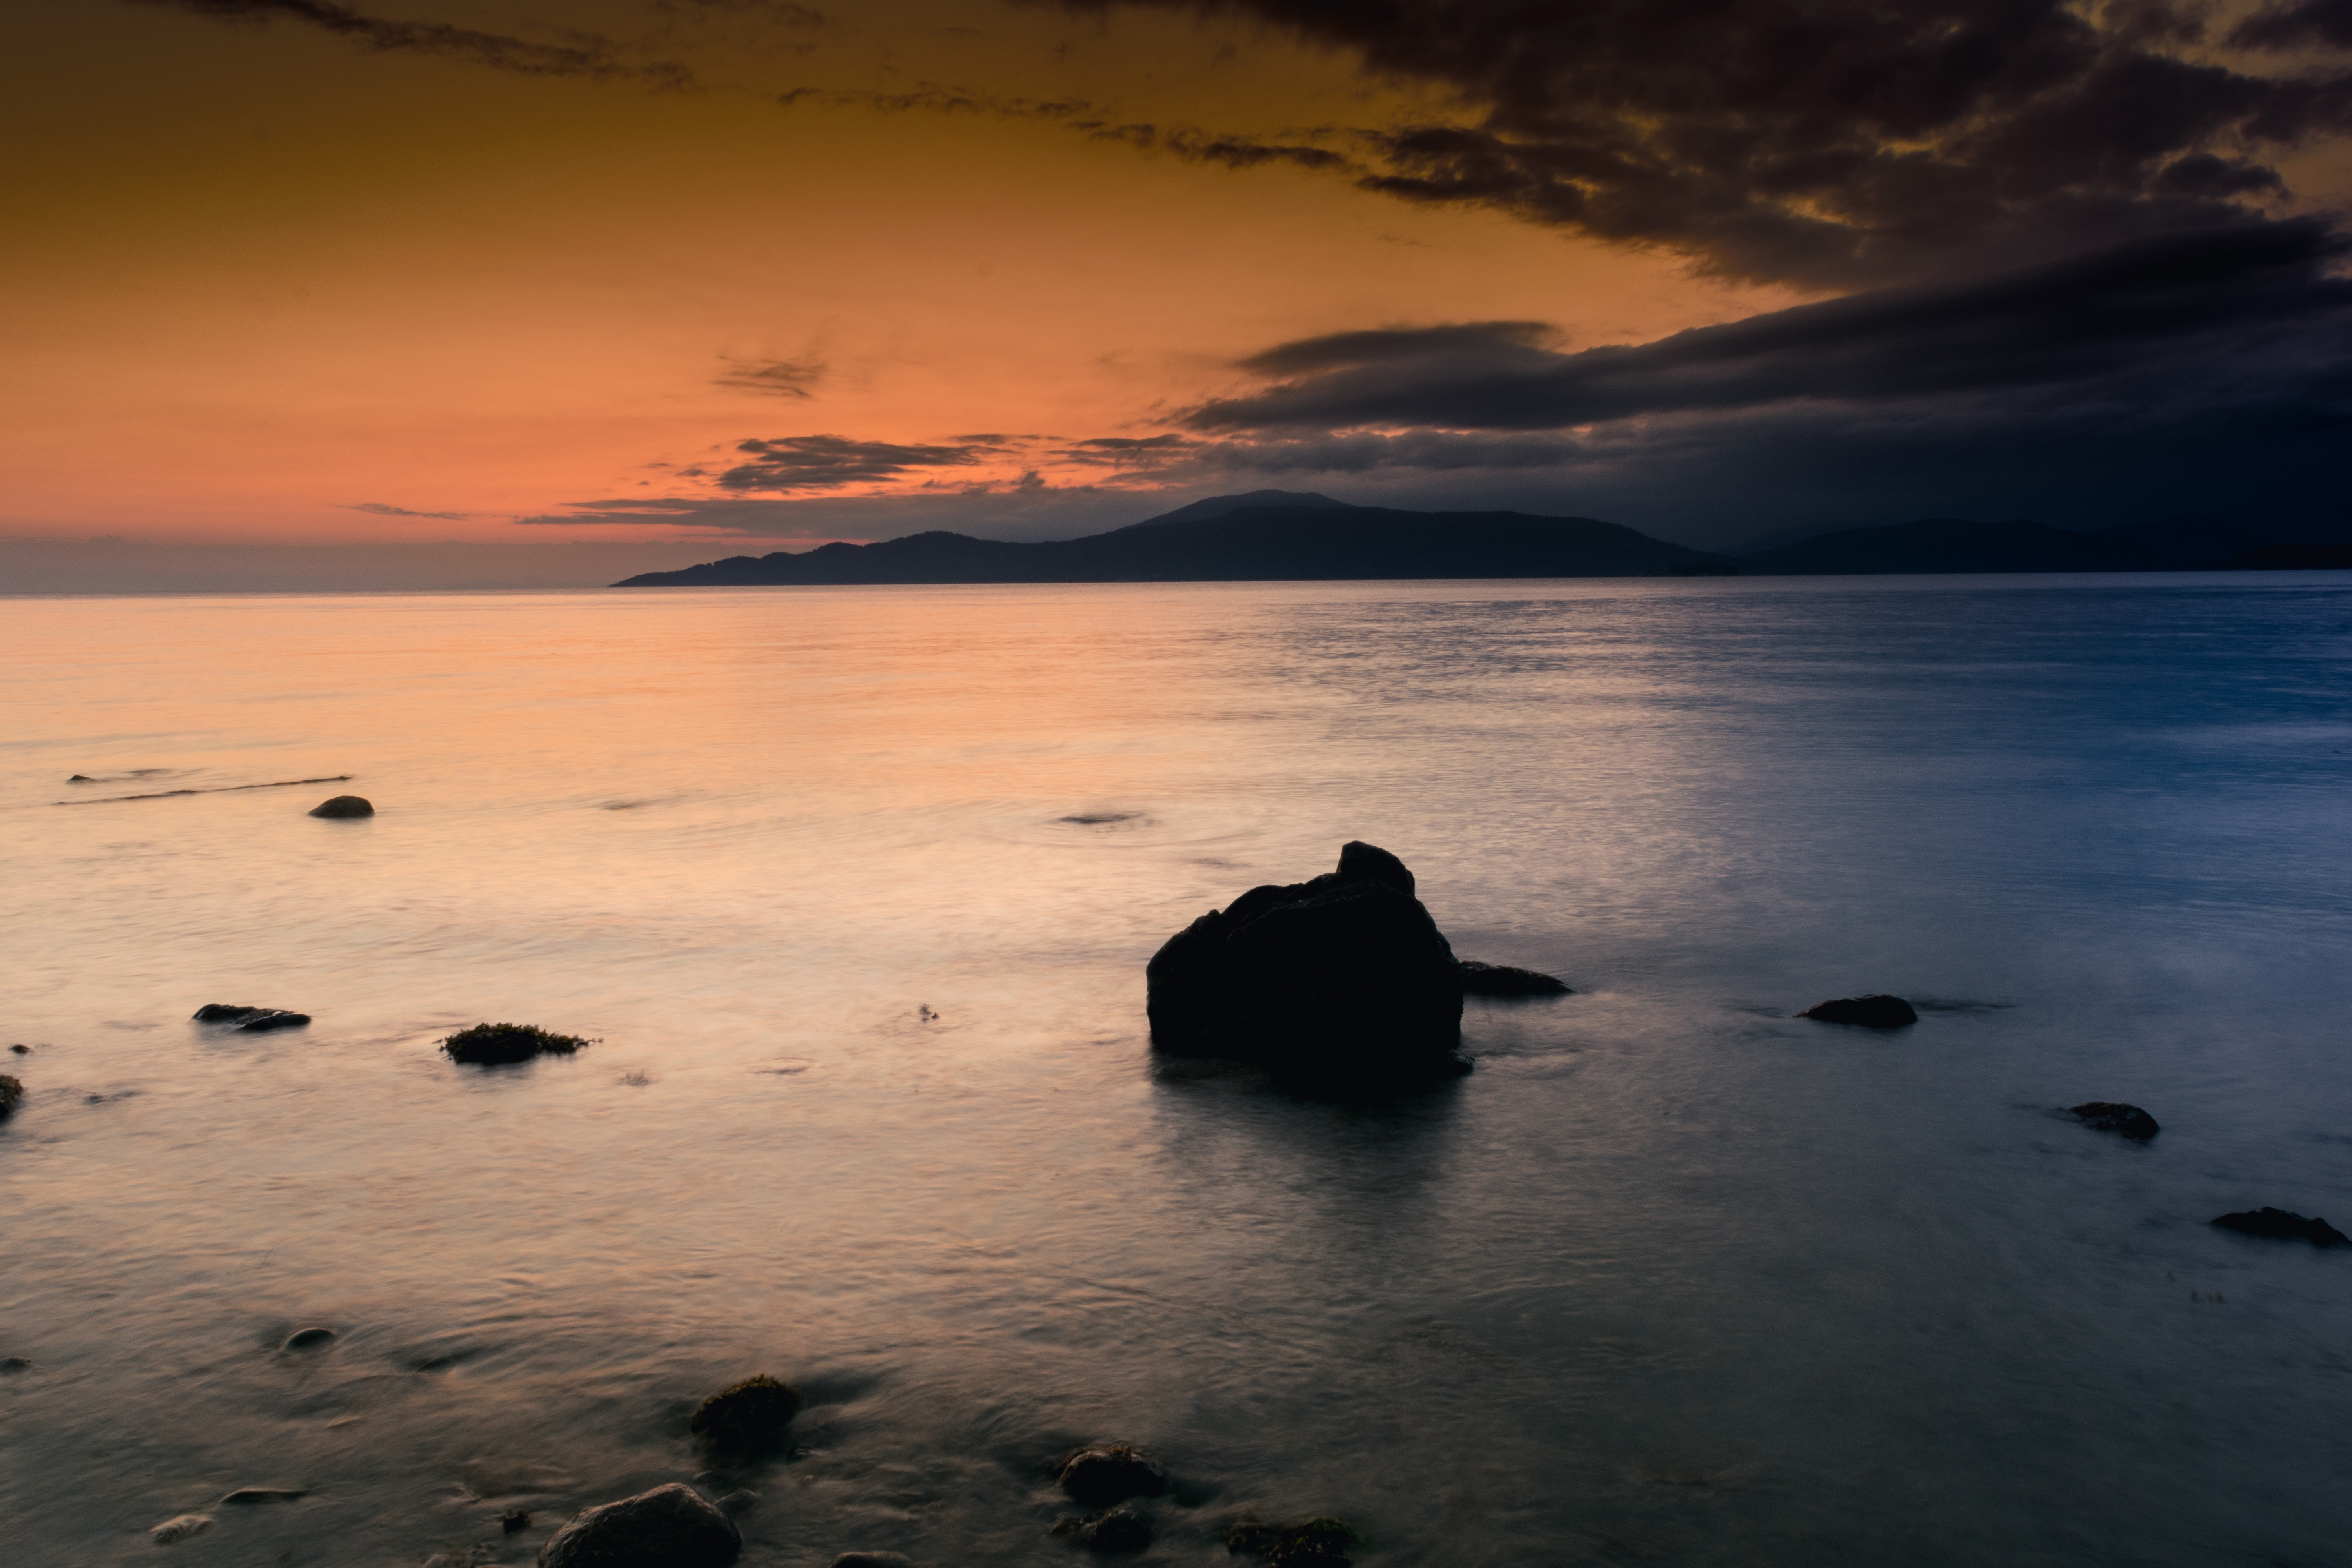
beach, landscape, sea, coast, water, nature, sand, rock, ocean, horizon, cloud, sky, sun, sunrise, sunset, sunlight, morning, shore, wave, dawn, dusk, evening, reflection, bay, body of water, rocks, clouds, loch, wind wave